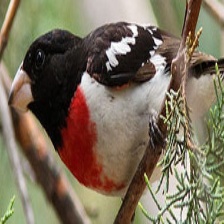
Species: ROSE BREASTED GROSBEAK
Scientific name: PHEUCTICUS LUDOVICIANUS